Eisenberg, Rhineland-Palatinate

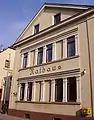
city hall

The city council is composed of 24 members who were elected in a personalized proportional representation in the local elections on June 9, 2024, and the honorary mayor as chairman.